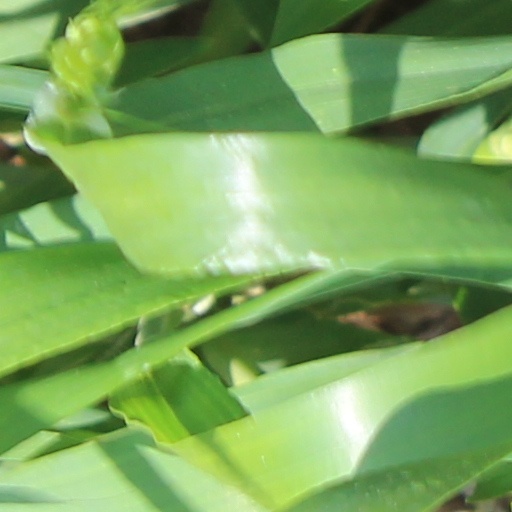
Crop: wheat